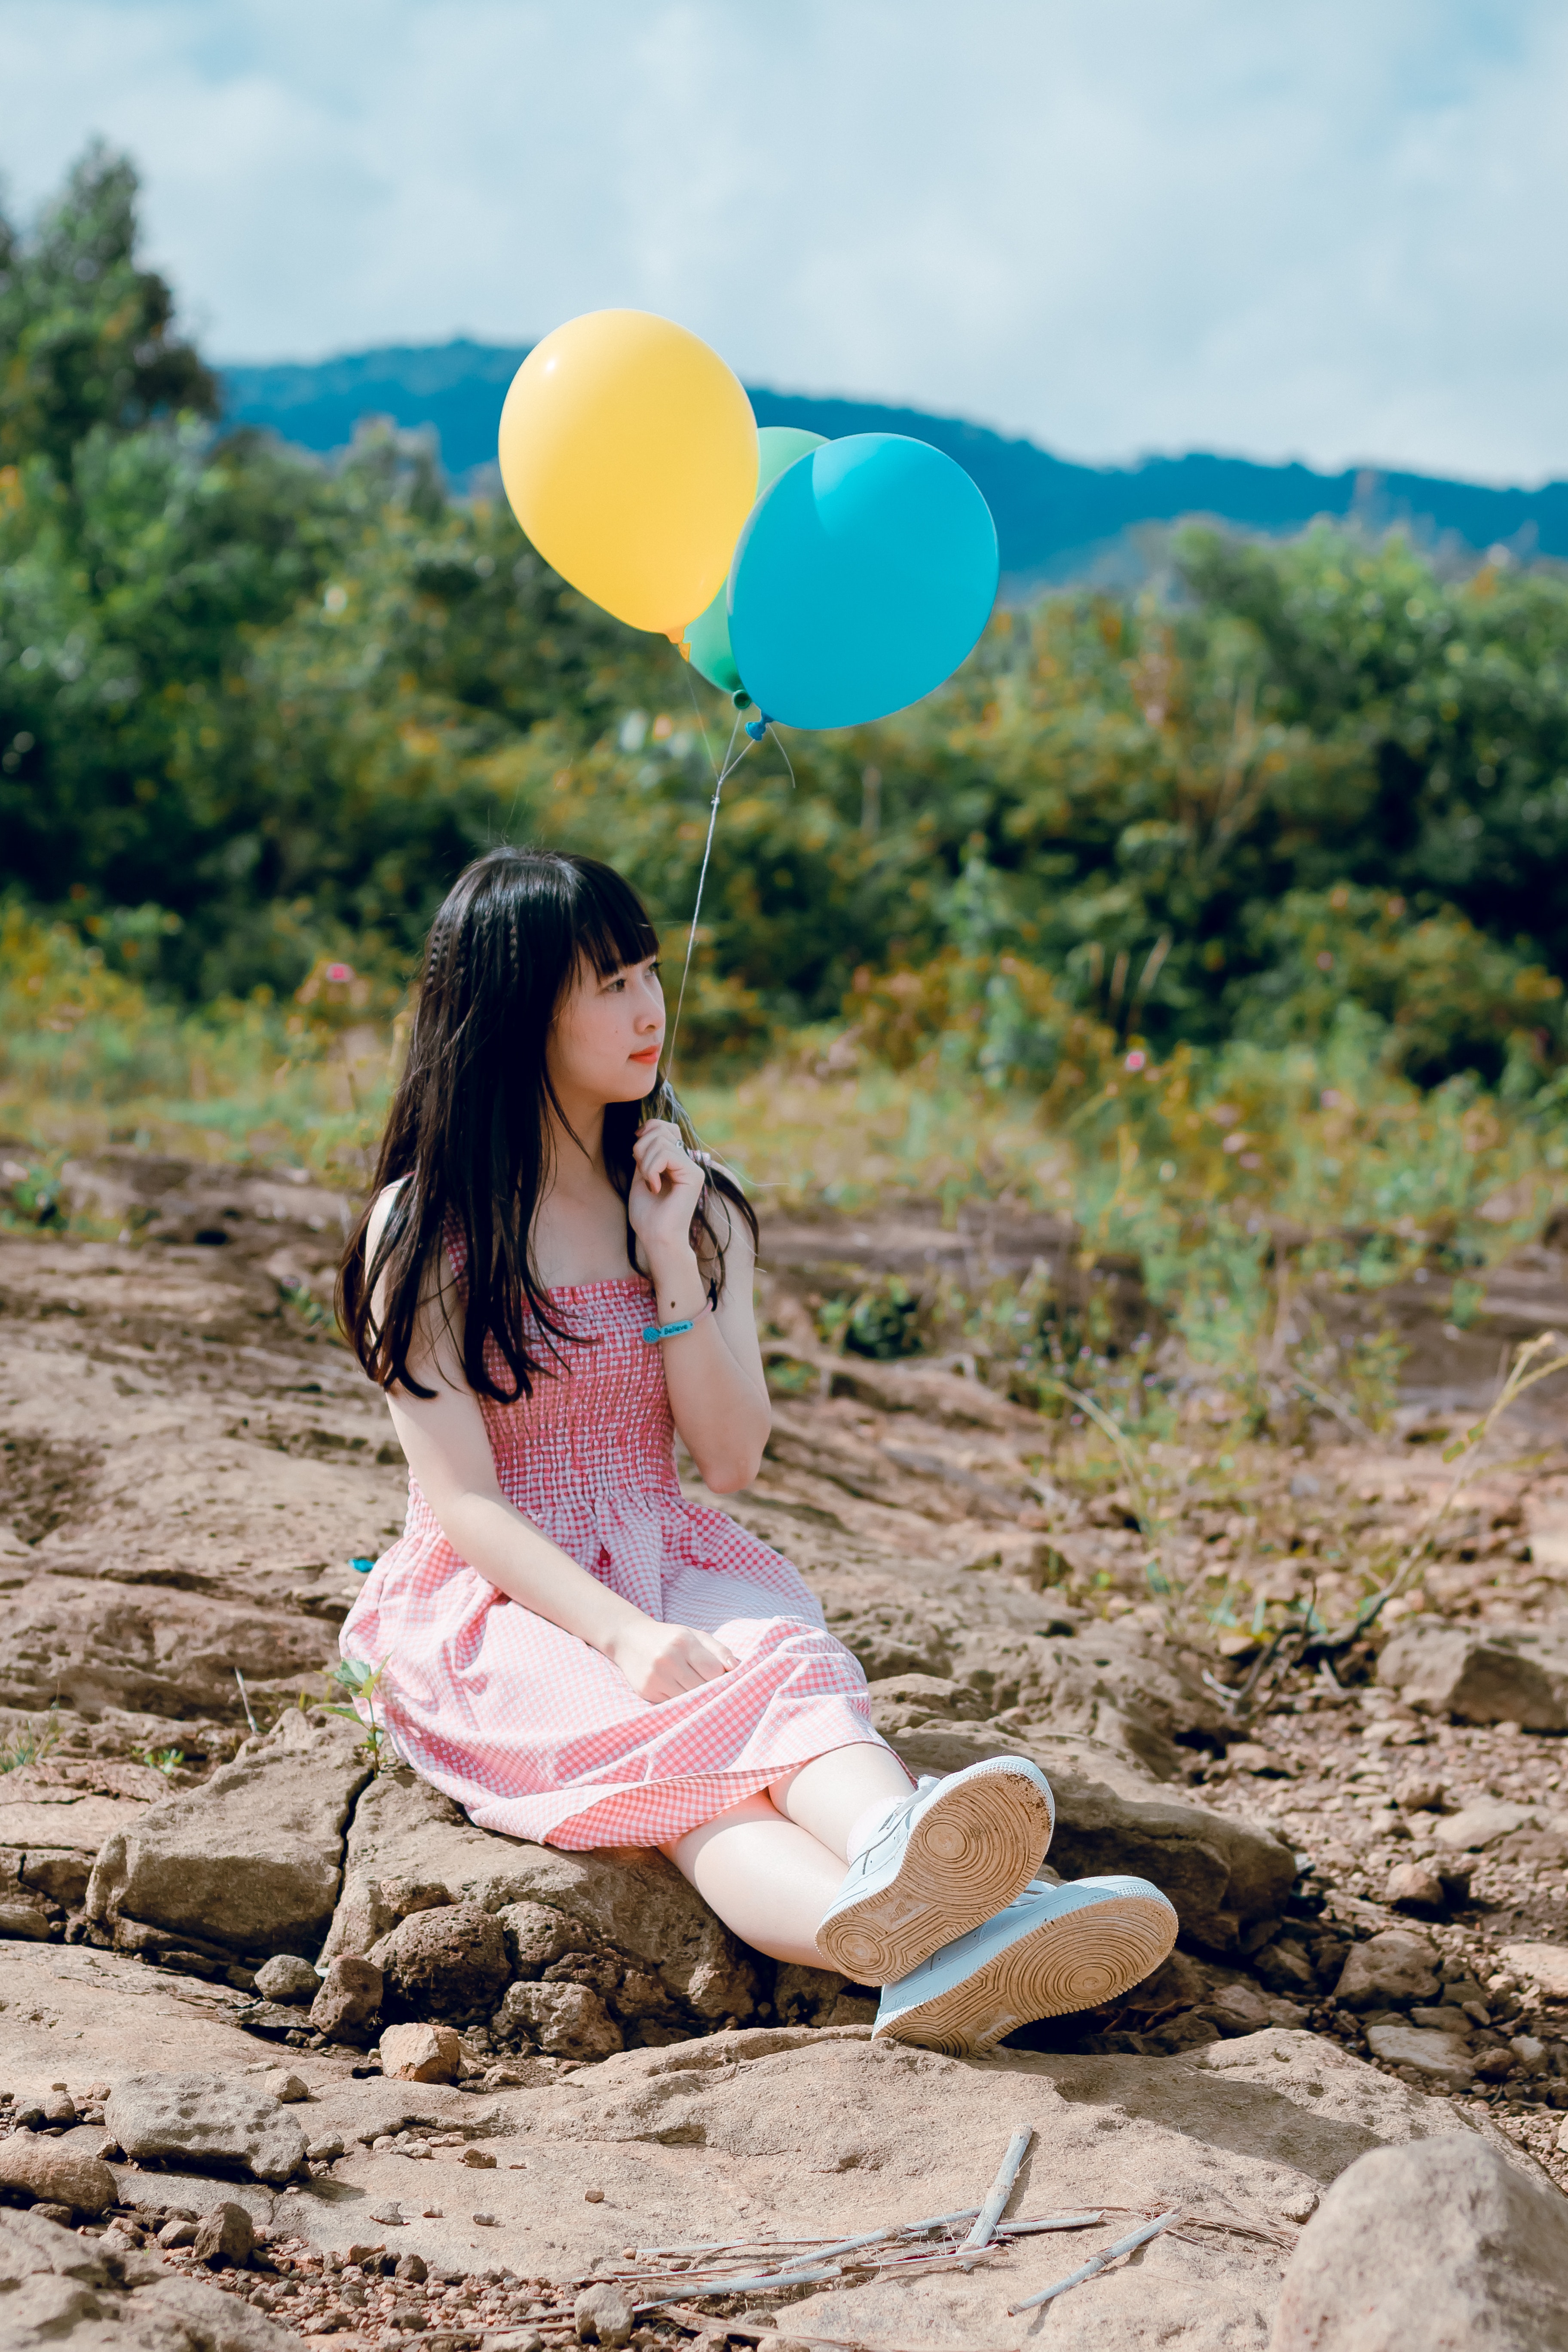
People in nature, photograph, balloon, pink, skin, beauty, yellow, summer, sky, photography, happy, fashion, fun, dress, child, sitting, spring, photo shoot, tree, vacation, long hair, smile, leisure, portrait photography, model, party supply, black hair, tourism, grassland